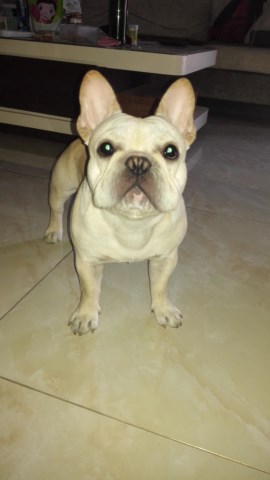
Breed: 1121-n000002-French_bulldog